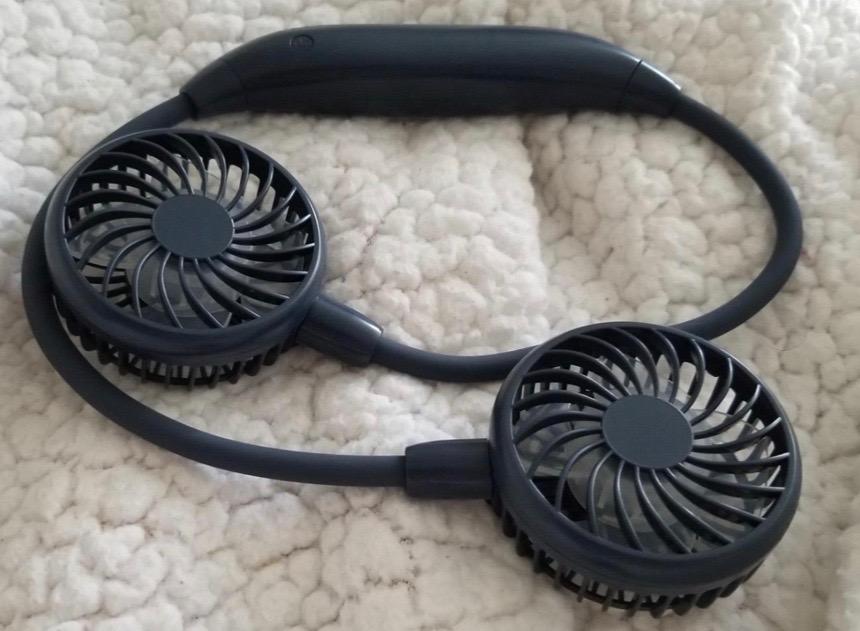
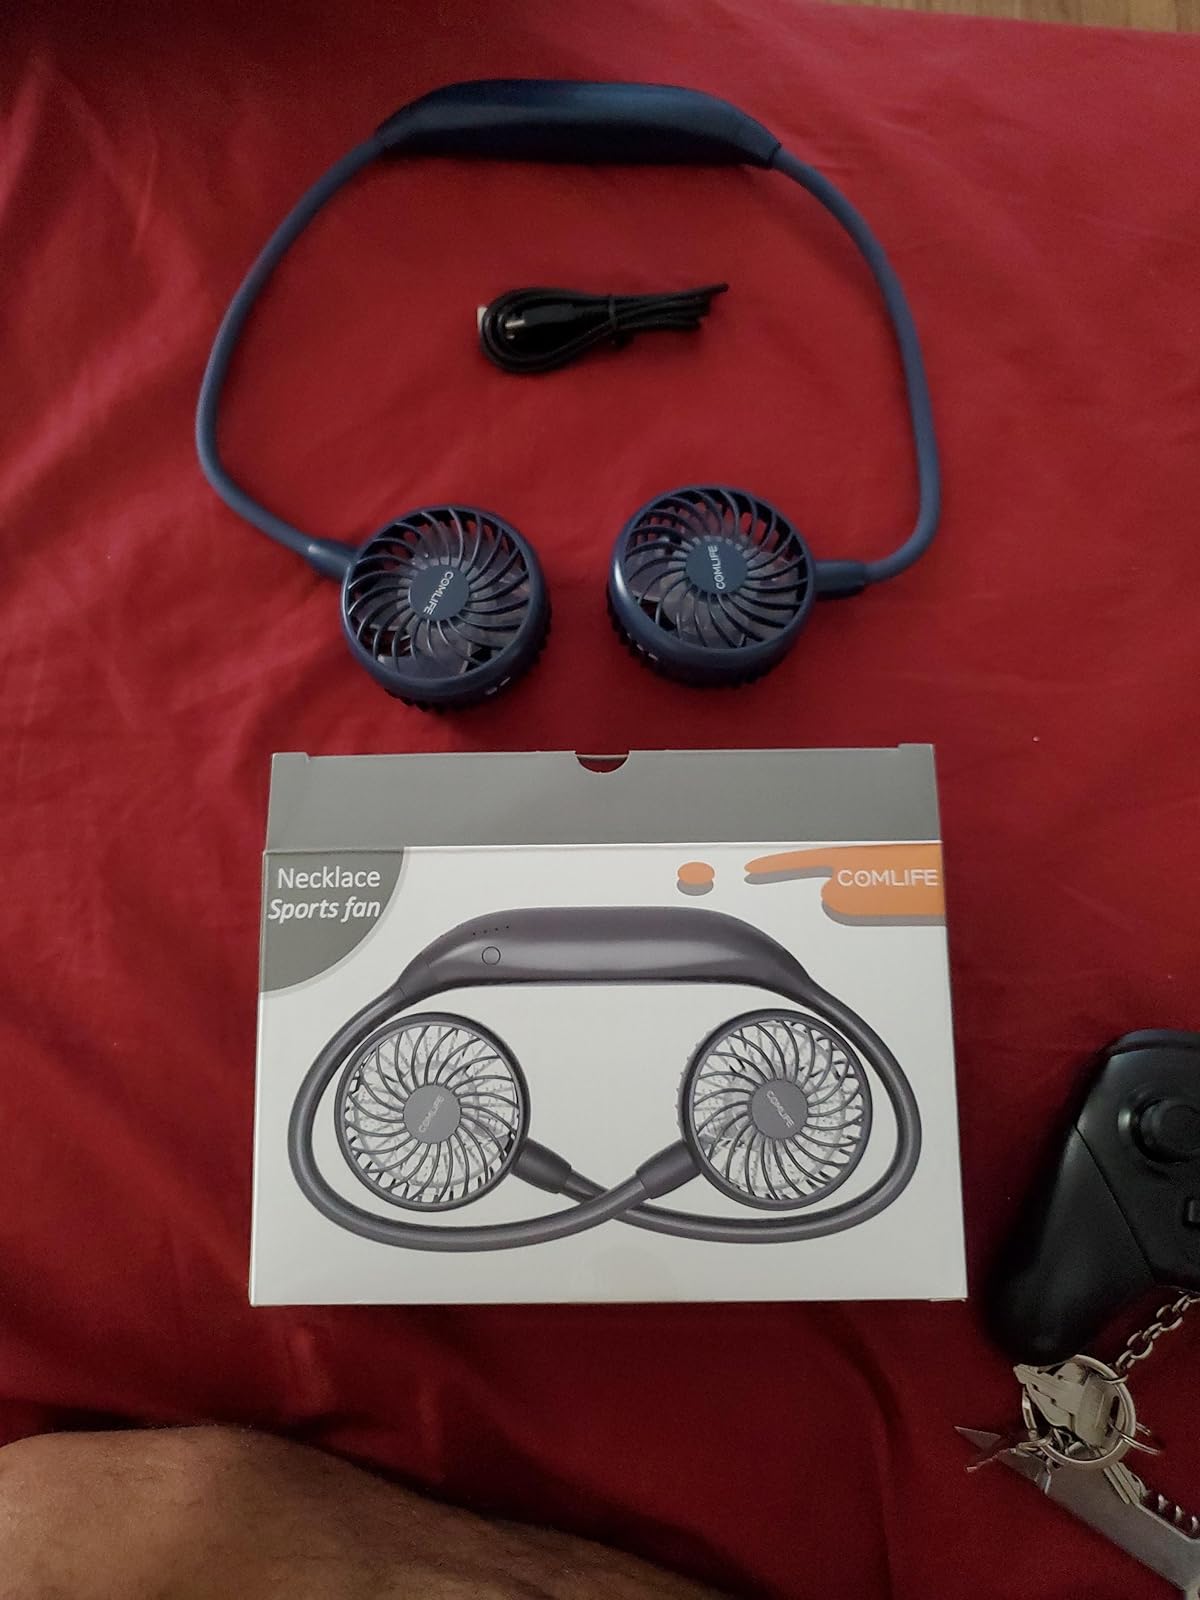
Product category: fan
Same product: yes